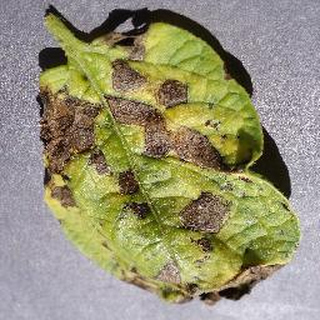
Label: potato_early_blight